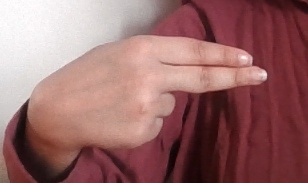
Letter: ain